Athanasios Kanakaris

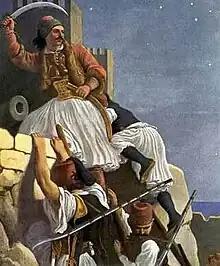
Athanasios Kanakaris during the siege of Patras by Peter von Hess

Athanasios Kanakaris (1760 in Patras – 14 January 1823 in Ermioni) was a Greek politician. He fought in the Greek War of Independence against the Ottoman Empire.